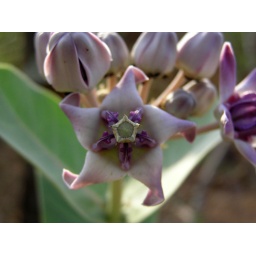
Saw this wild flower in the grass